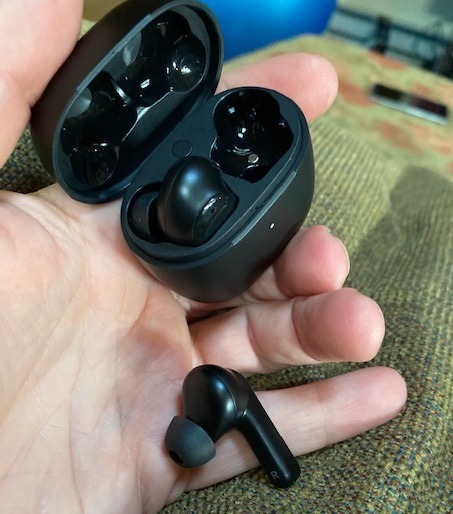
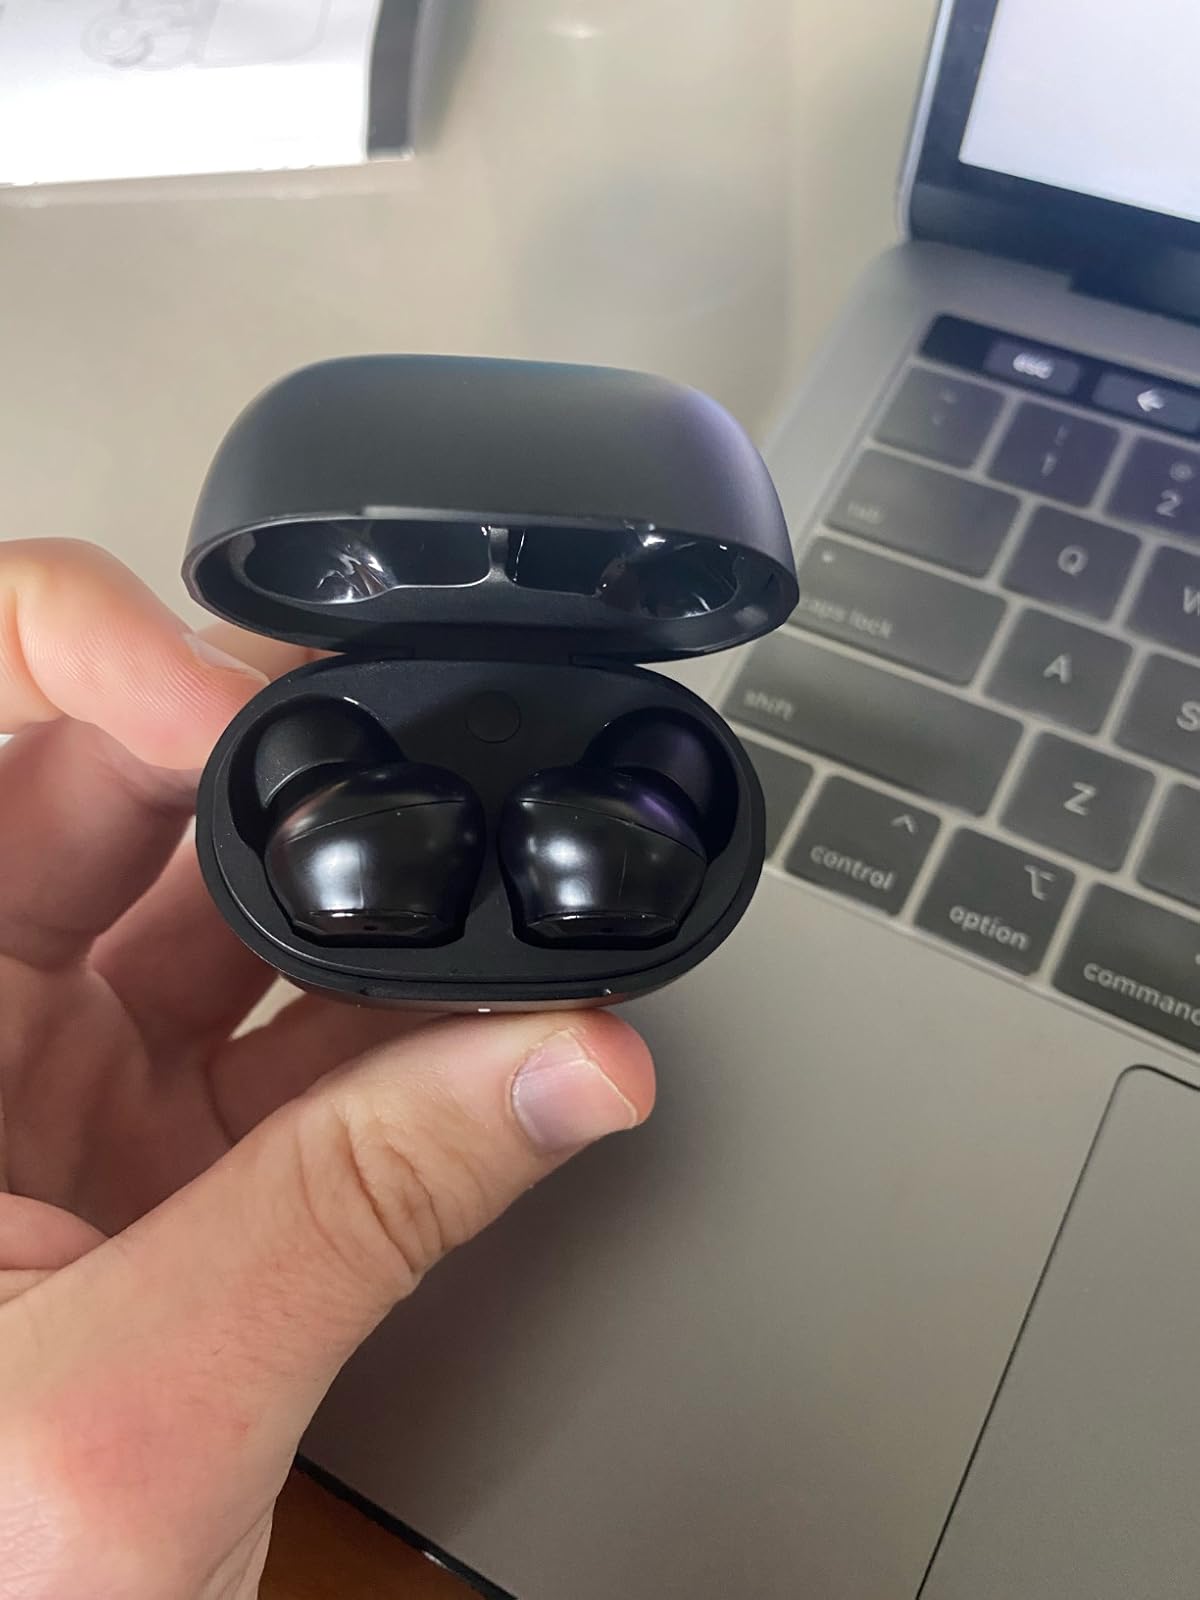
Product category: earbuds
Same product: yes